William Linton (artist)

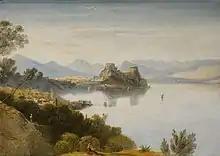
Albanian Mountains with Corfu in Distance. 1830s

These sketches were successful on their own right, but also they formed a basis for his large-scale landscape oil paintings which firmly established his reputation as a leading landscape artist in classical style.